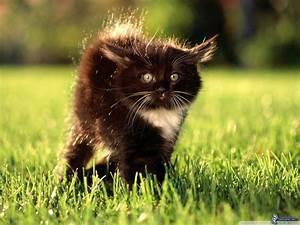
cat